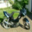
Label: motorcycle